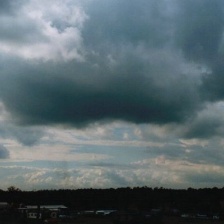
Cloud type: Stratocumulus